Answer in natural language. Considering the relative positions, is sandal color square side table above or below white rectangular dining table? Choose between the following options: above or below
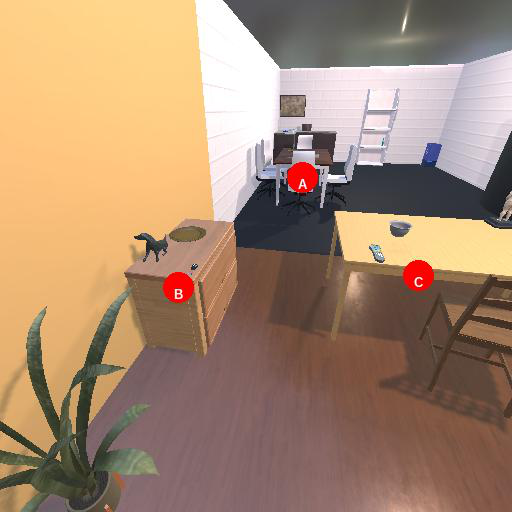
<answer>below</answer>